Iacopo da San Cassiano

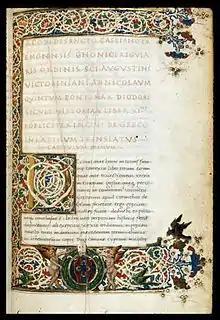
"Incipit" of Iacopo's Latin translation of Book XI Diodorus "Bibliotheca Historica" Book XI, dedicated to the Pope Nicholas V. British Library, ms. Harley 4916, f. 3r. At the bottom, the coat of arms of Pedro Ferriz, bishop of Tarragona (Spain).

Iacopo da San Cassiano (between 1395 and 1410 – c. 1454), also known as Iacobus Cremonensis, was an Italian humanist and mathematician. He translated from Greek to Latin the writings of Archimedes and parts of Diodorus' "Bibliotheca historica".